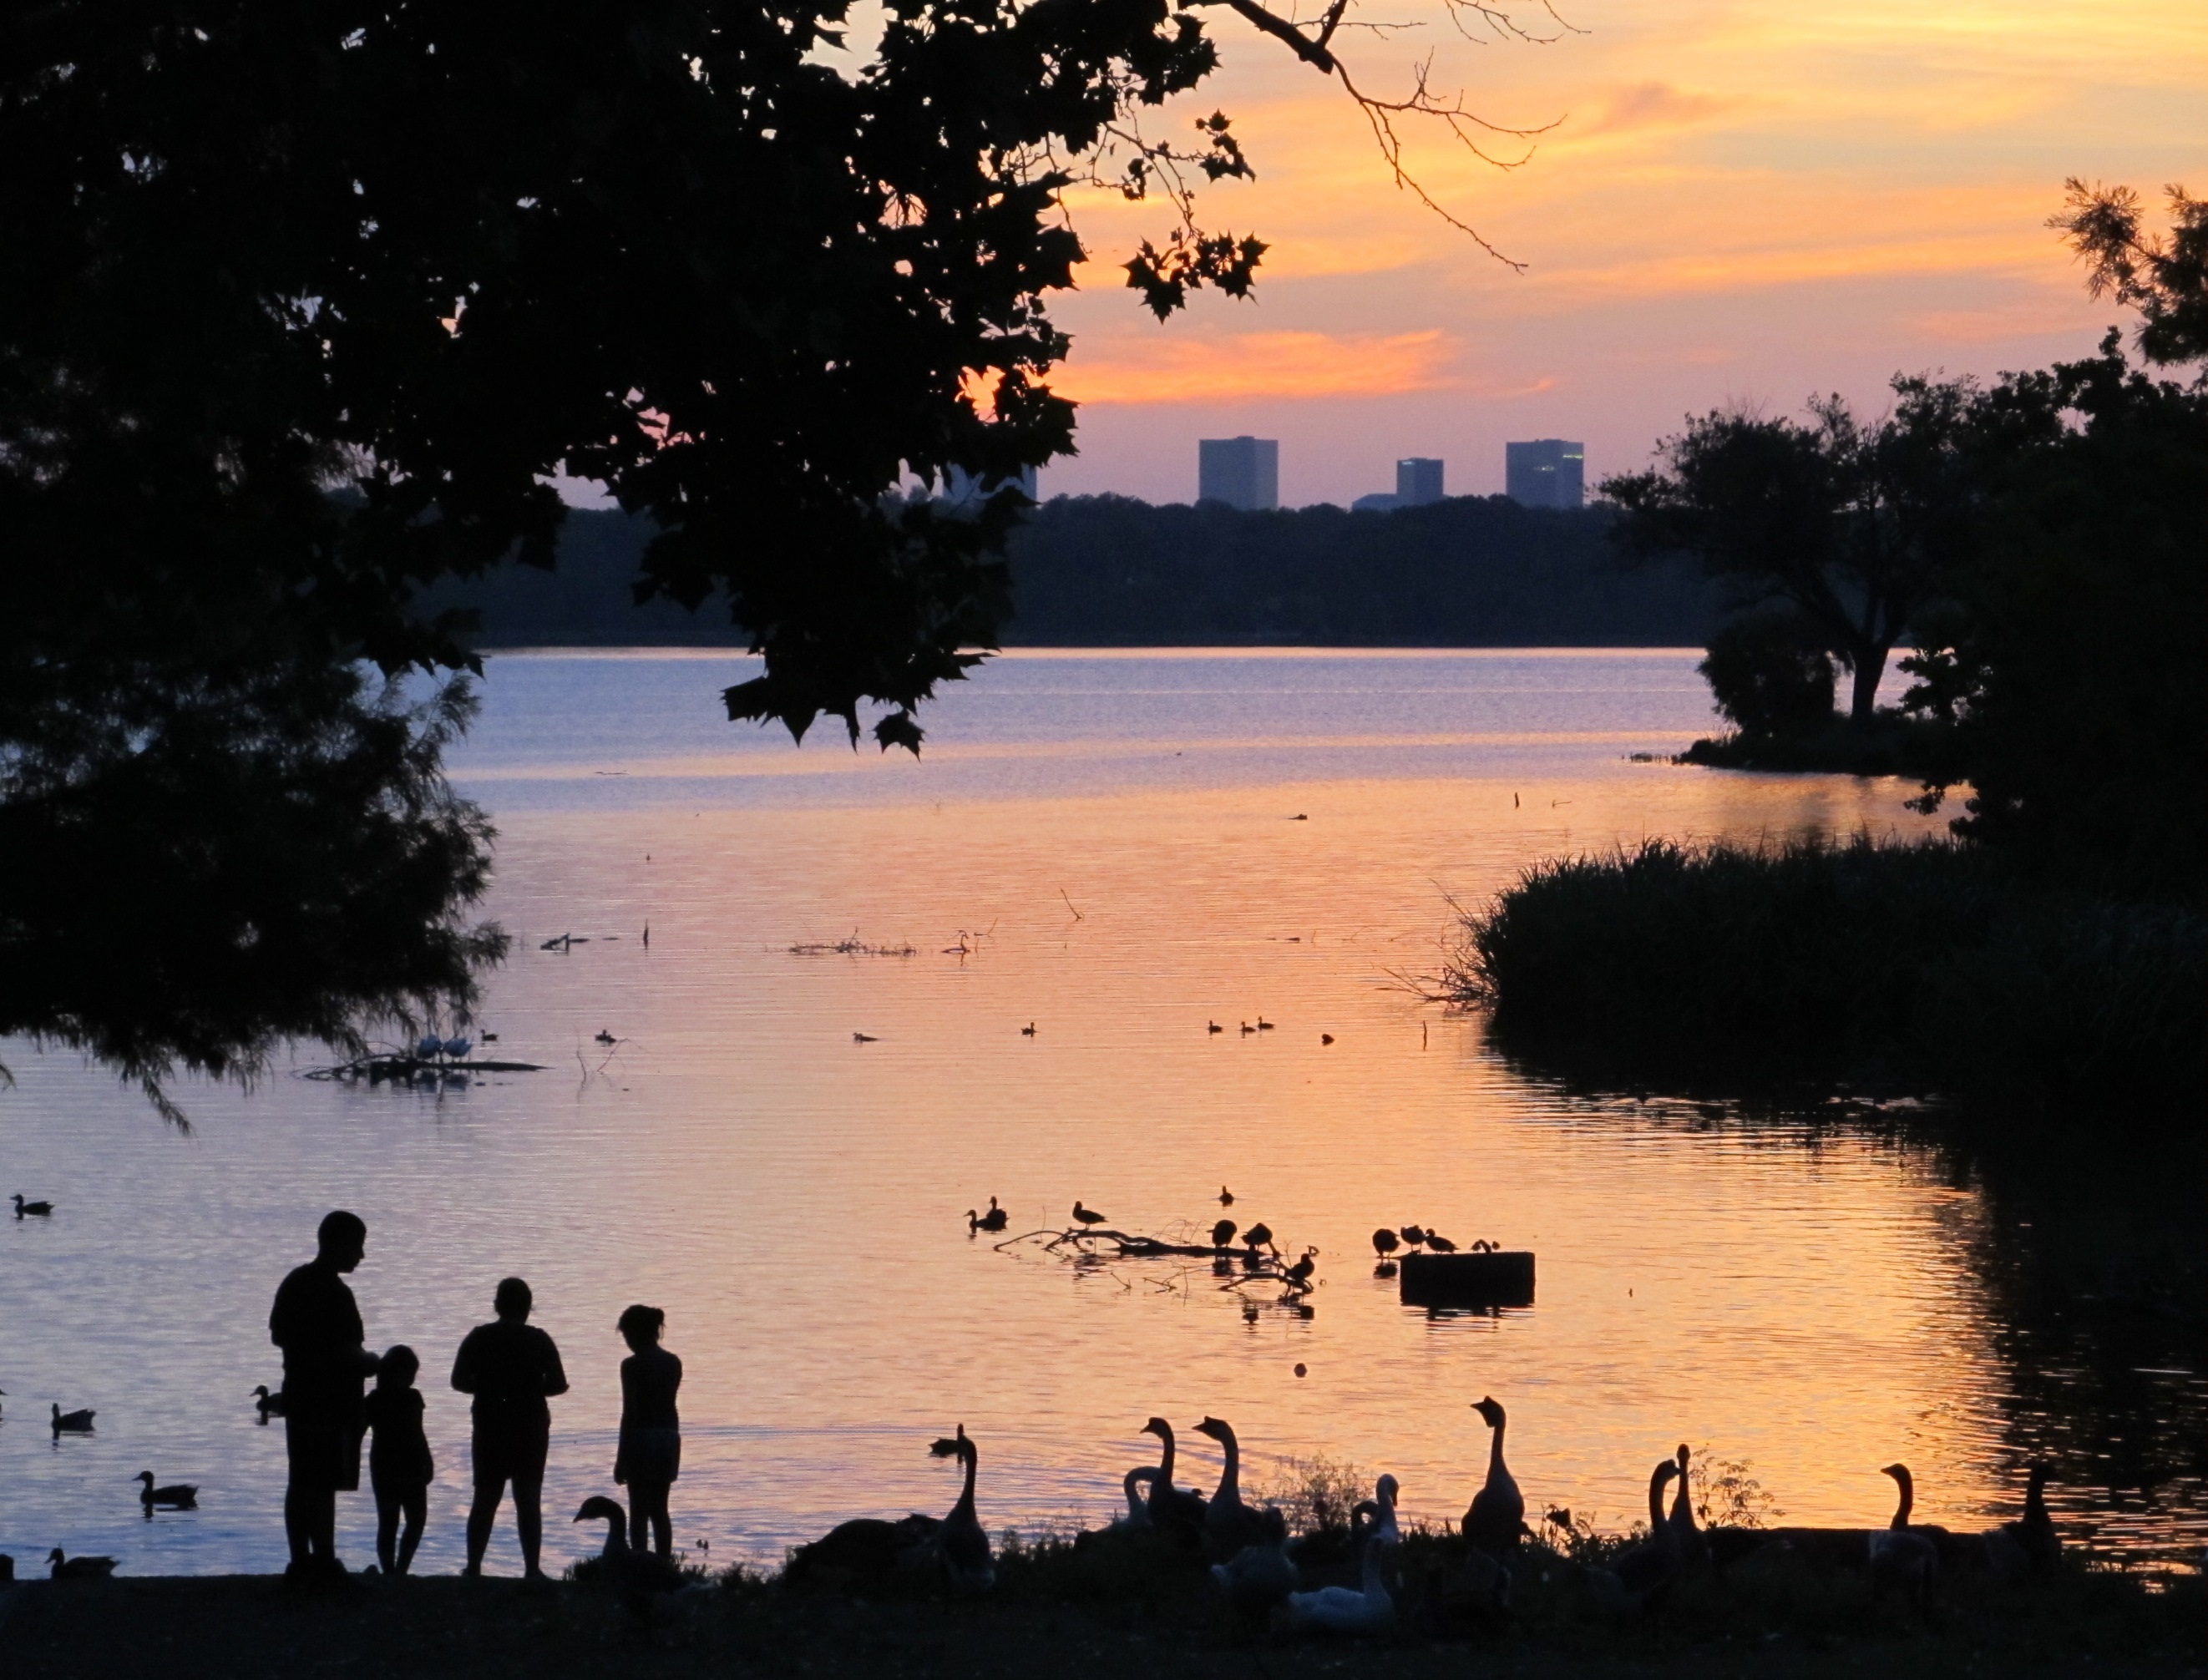
tree, water, horizon, silhouette, sky, sun, sunrise, sunset, skyline, morning, lake, dawn, urban, river, panorama, dusk, evening, twilight, orange, reflection, peaceful, serene, blue, body of water, family, vivid, beautiful, texas, dallas, sundown, vibrant, atmospheric phenomenon, white rock lake